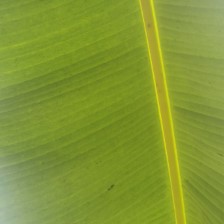
Label: healthy